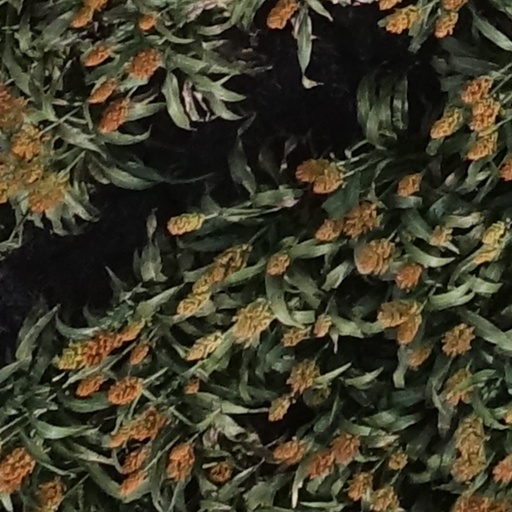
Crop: sorghum